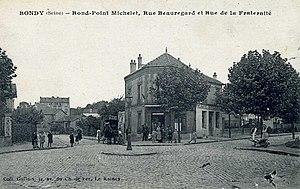
Bondy: Le rond-point Michelet
La rue Jean-Jaurès, est un important axe de communication de Bondy.